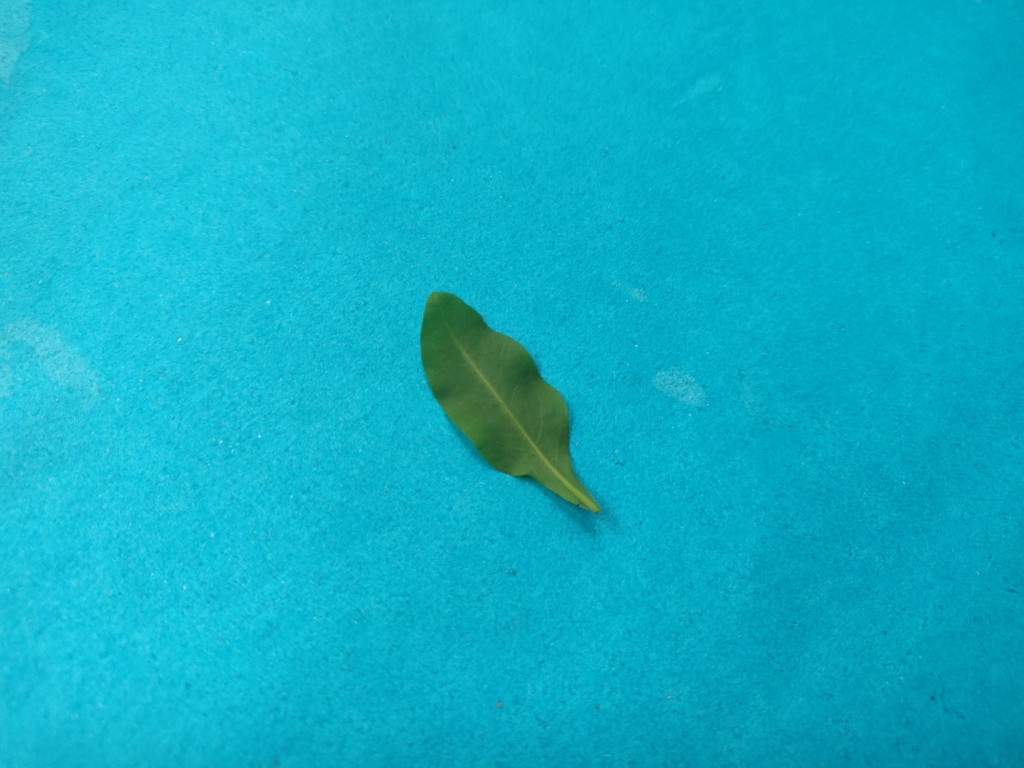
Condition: Healthy
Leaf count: single
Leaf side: back